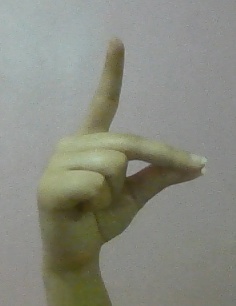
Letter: ta